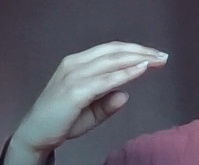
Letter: jeem